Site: brandenburg
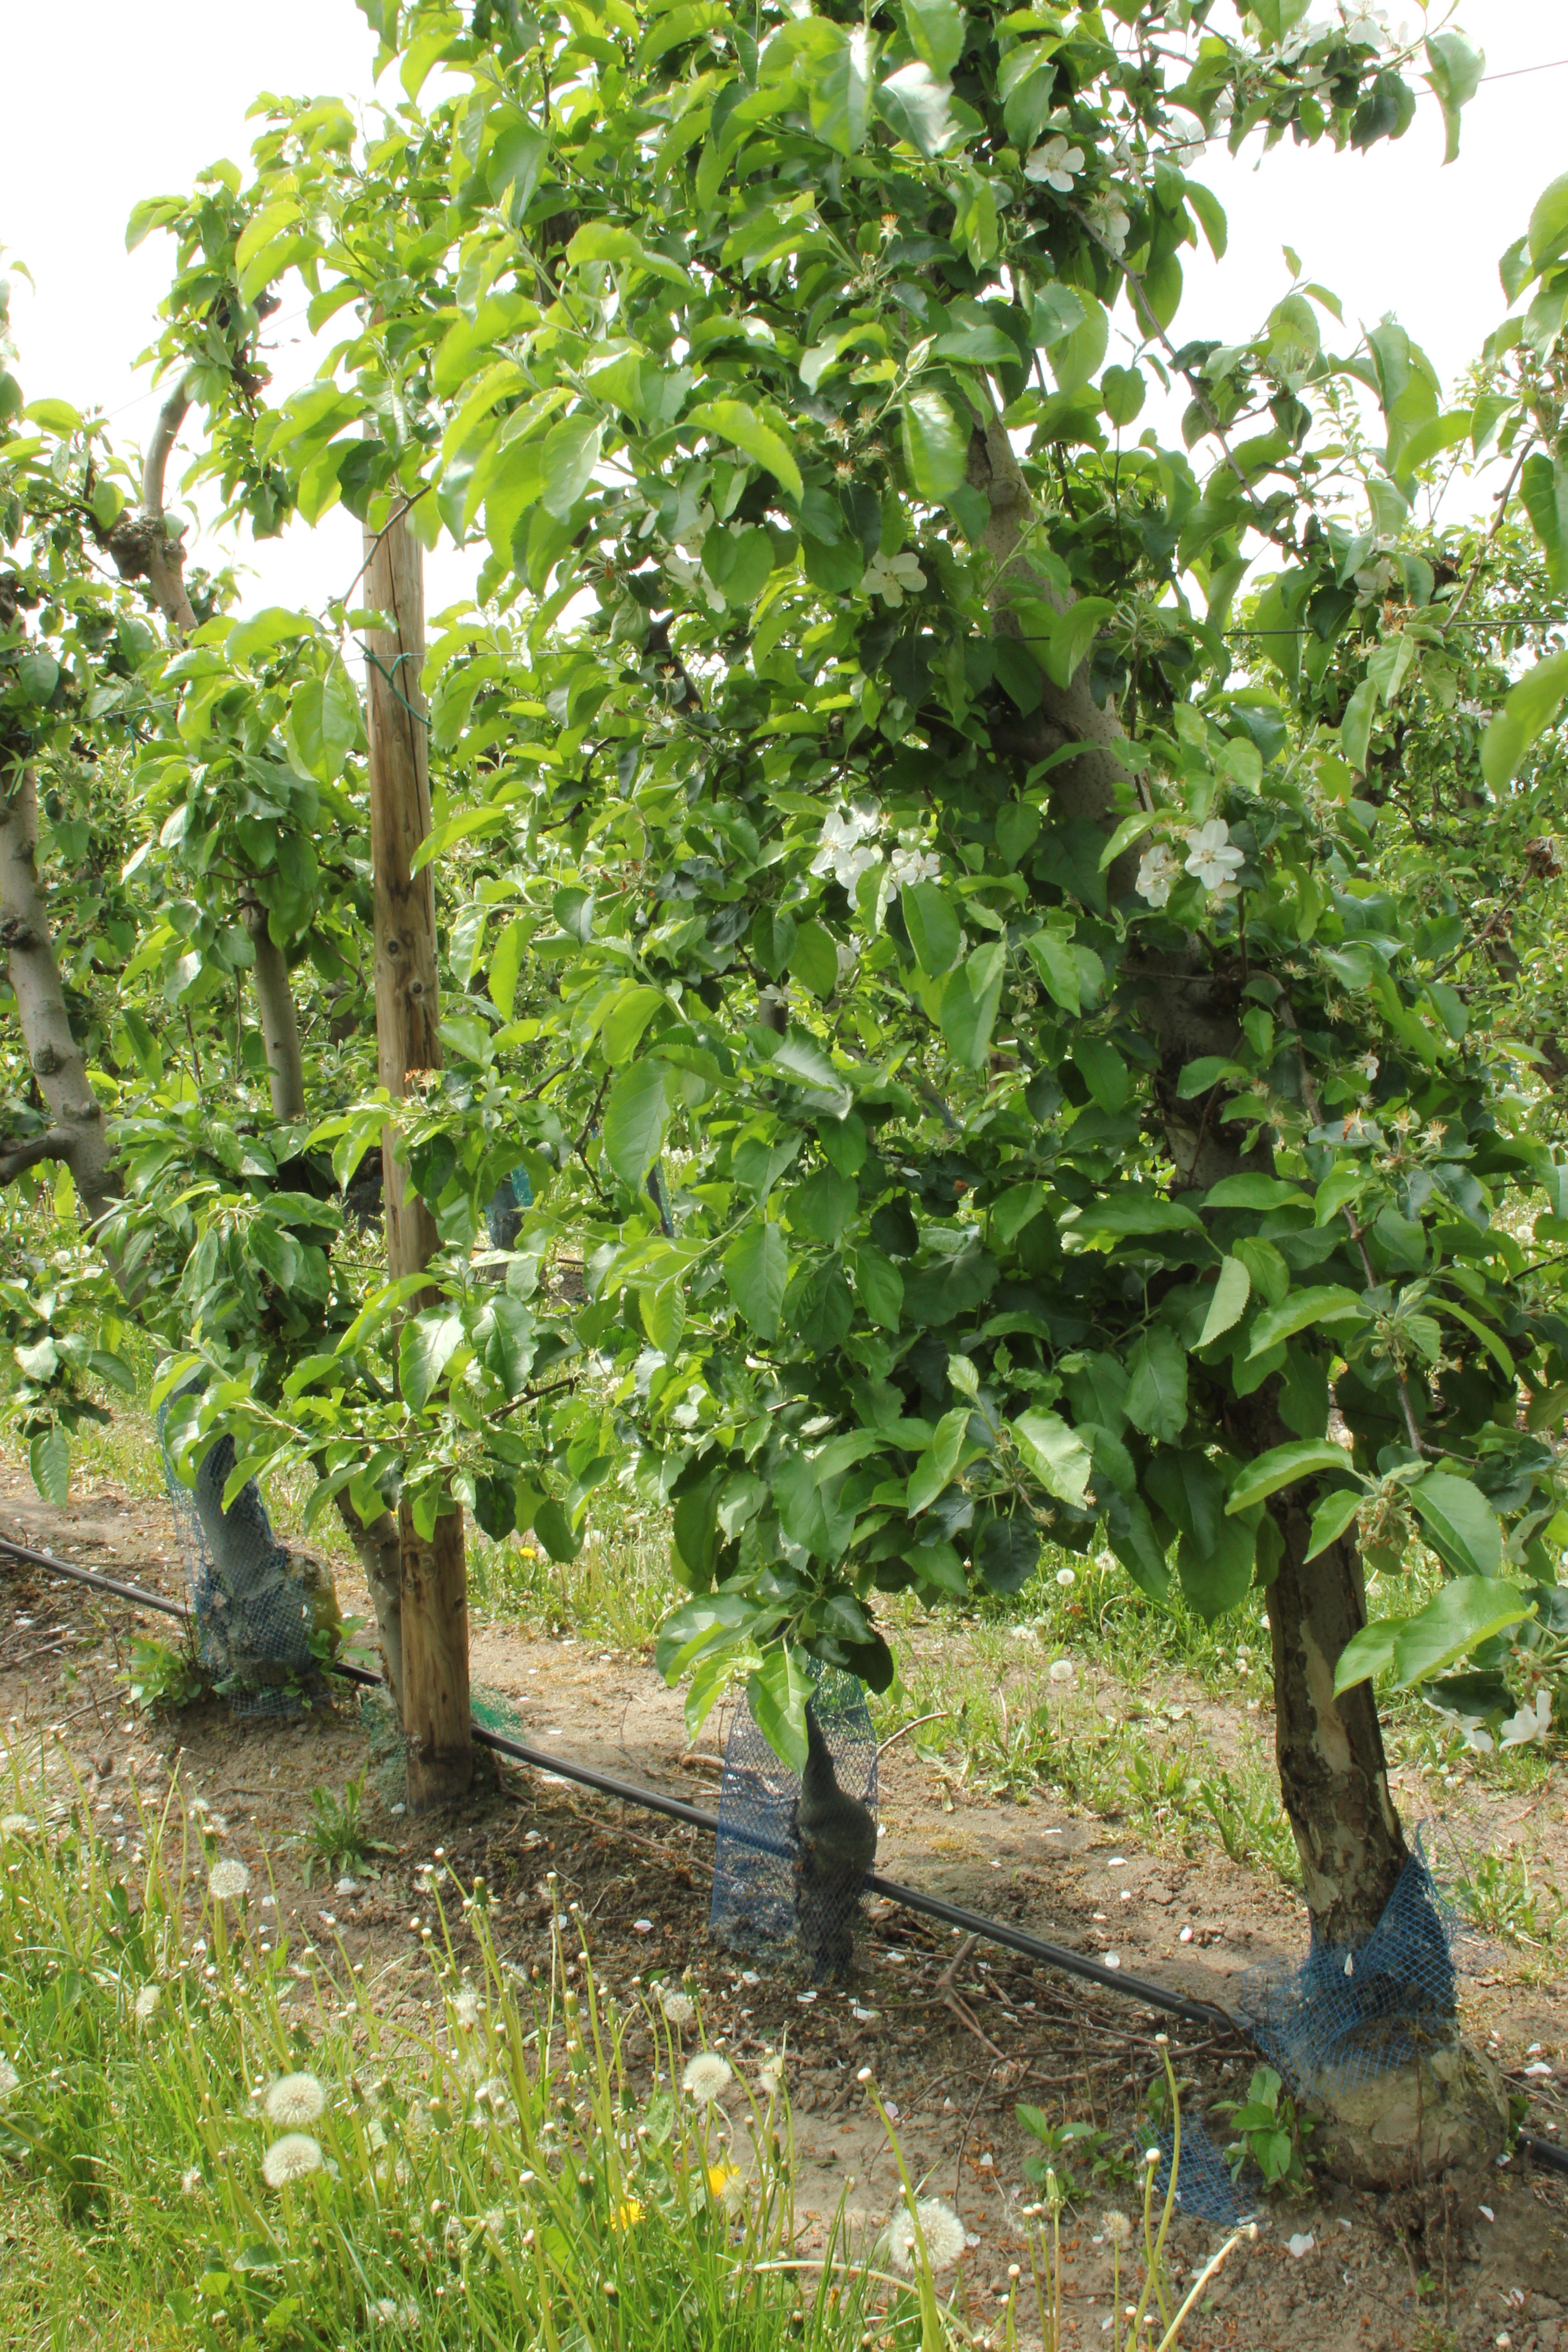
Growth stage (BBCH 67): Flowering